Brian Crecente

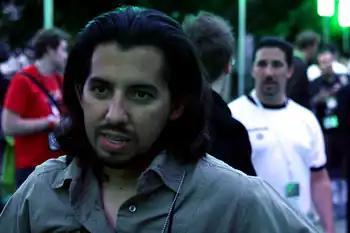
Crecente at the 2007 Electronic Entertainment Expo

Brian Crecente (born July 28, 1970) is an American journalist and columnist. He founded "Kotaku", co-founded "Polygon", previously served as video games editor at "Variety", and was in charge of game coverage at "Rolling Stone".